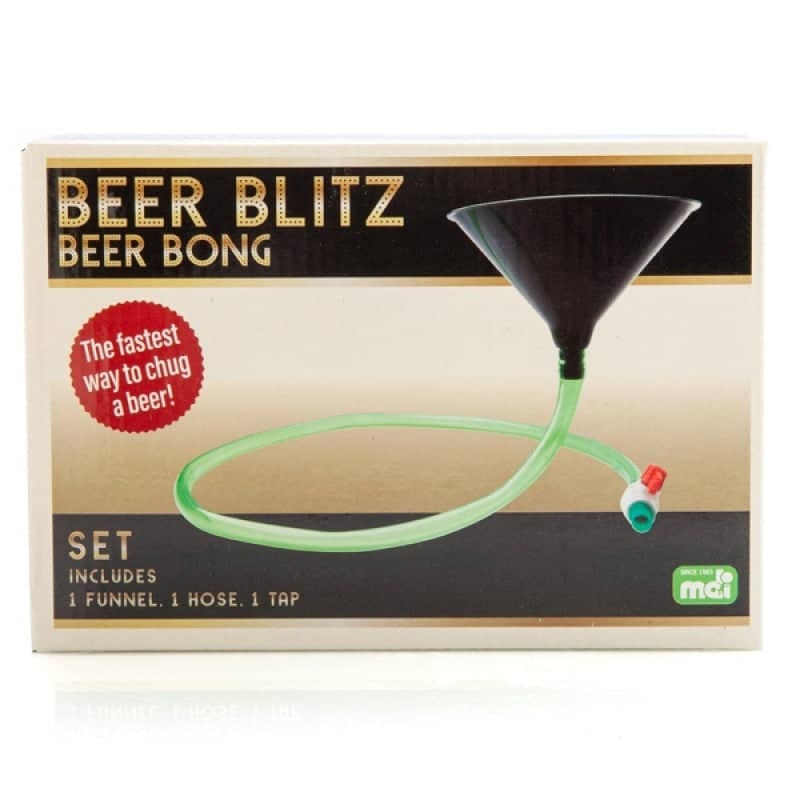
Beer Blitz Beer Bong
Gravity forces the beer to the bottom and the froth to the top, turbo charging the drinking experience Simple but effective Features tap to control the flow of beer Handy hint – run warm water through the tube to straighten out a bent tube
Brand: Darrahopens
Category: Arts & Entertainment > Party & Celebration > Party Supplies > Drinking Games